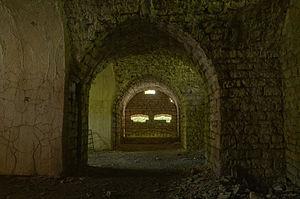
Le fort du Salbert, appelé brièvement fort Lefebvre, a été construit entre 1874 et 1877 et baptisé du nom du général François Joseph Lefebvre. C'est un ouvrage faisant partie des fortifications de l'Est de la France du type Séré de Rivières et faisant partie intégrante de la place forte de Belfort. Le site du fort a été utilisé par les militaires jusqu'en 1972.
La caponnière ou moineau, à son origine, est un élément de la fortification dont le rôle est de battre le fossé par flanquement.